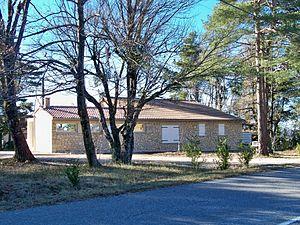
Gîte rural à Revest du Bion (04)
Le plateau d'Albion est situé à cheval sur les trois départements du Vaucluse, de la Drôme et des Alpes-de-Haute-Provence. Il se subdivise administrativement en sept communes : Sault, Ferrassières, Aurel, Revest-du-Bion, Saint-Trinit, Saint-Christol, Simiane-la-Rotonde.